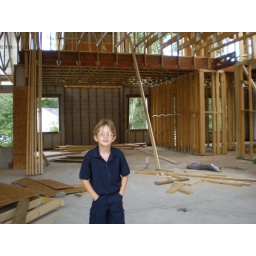
Zach in the interior, still needs some walls for the kitchen